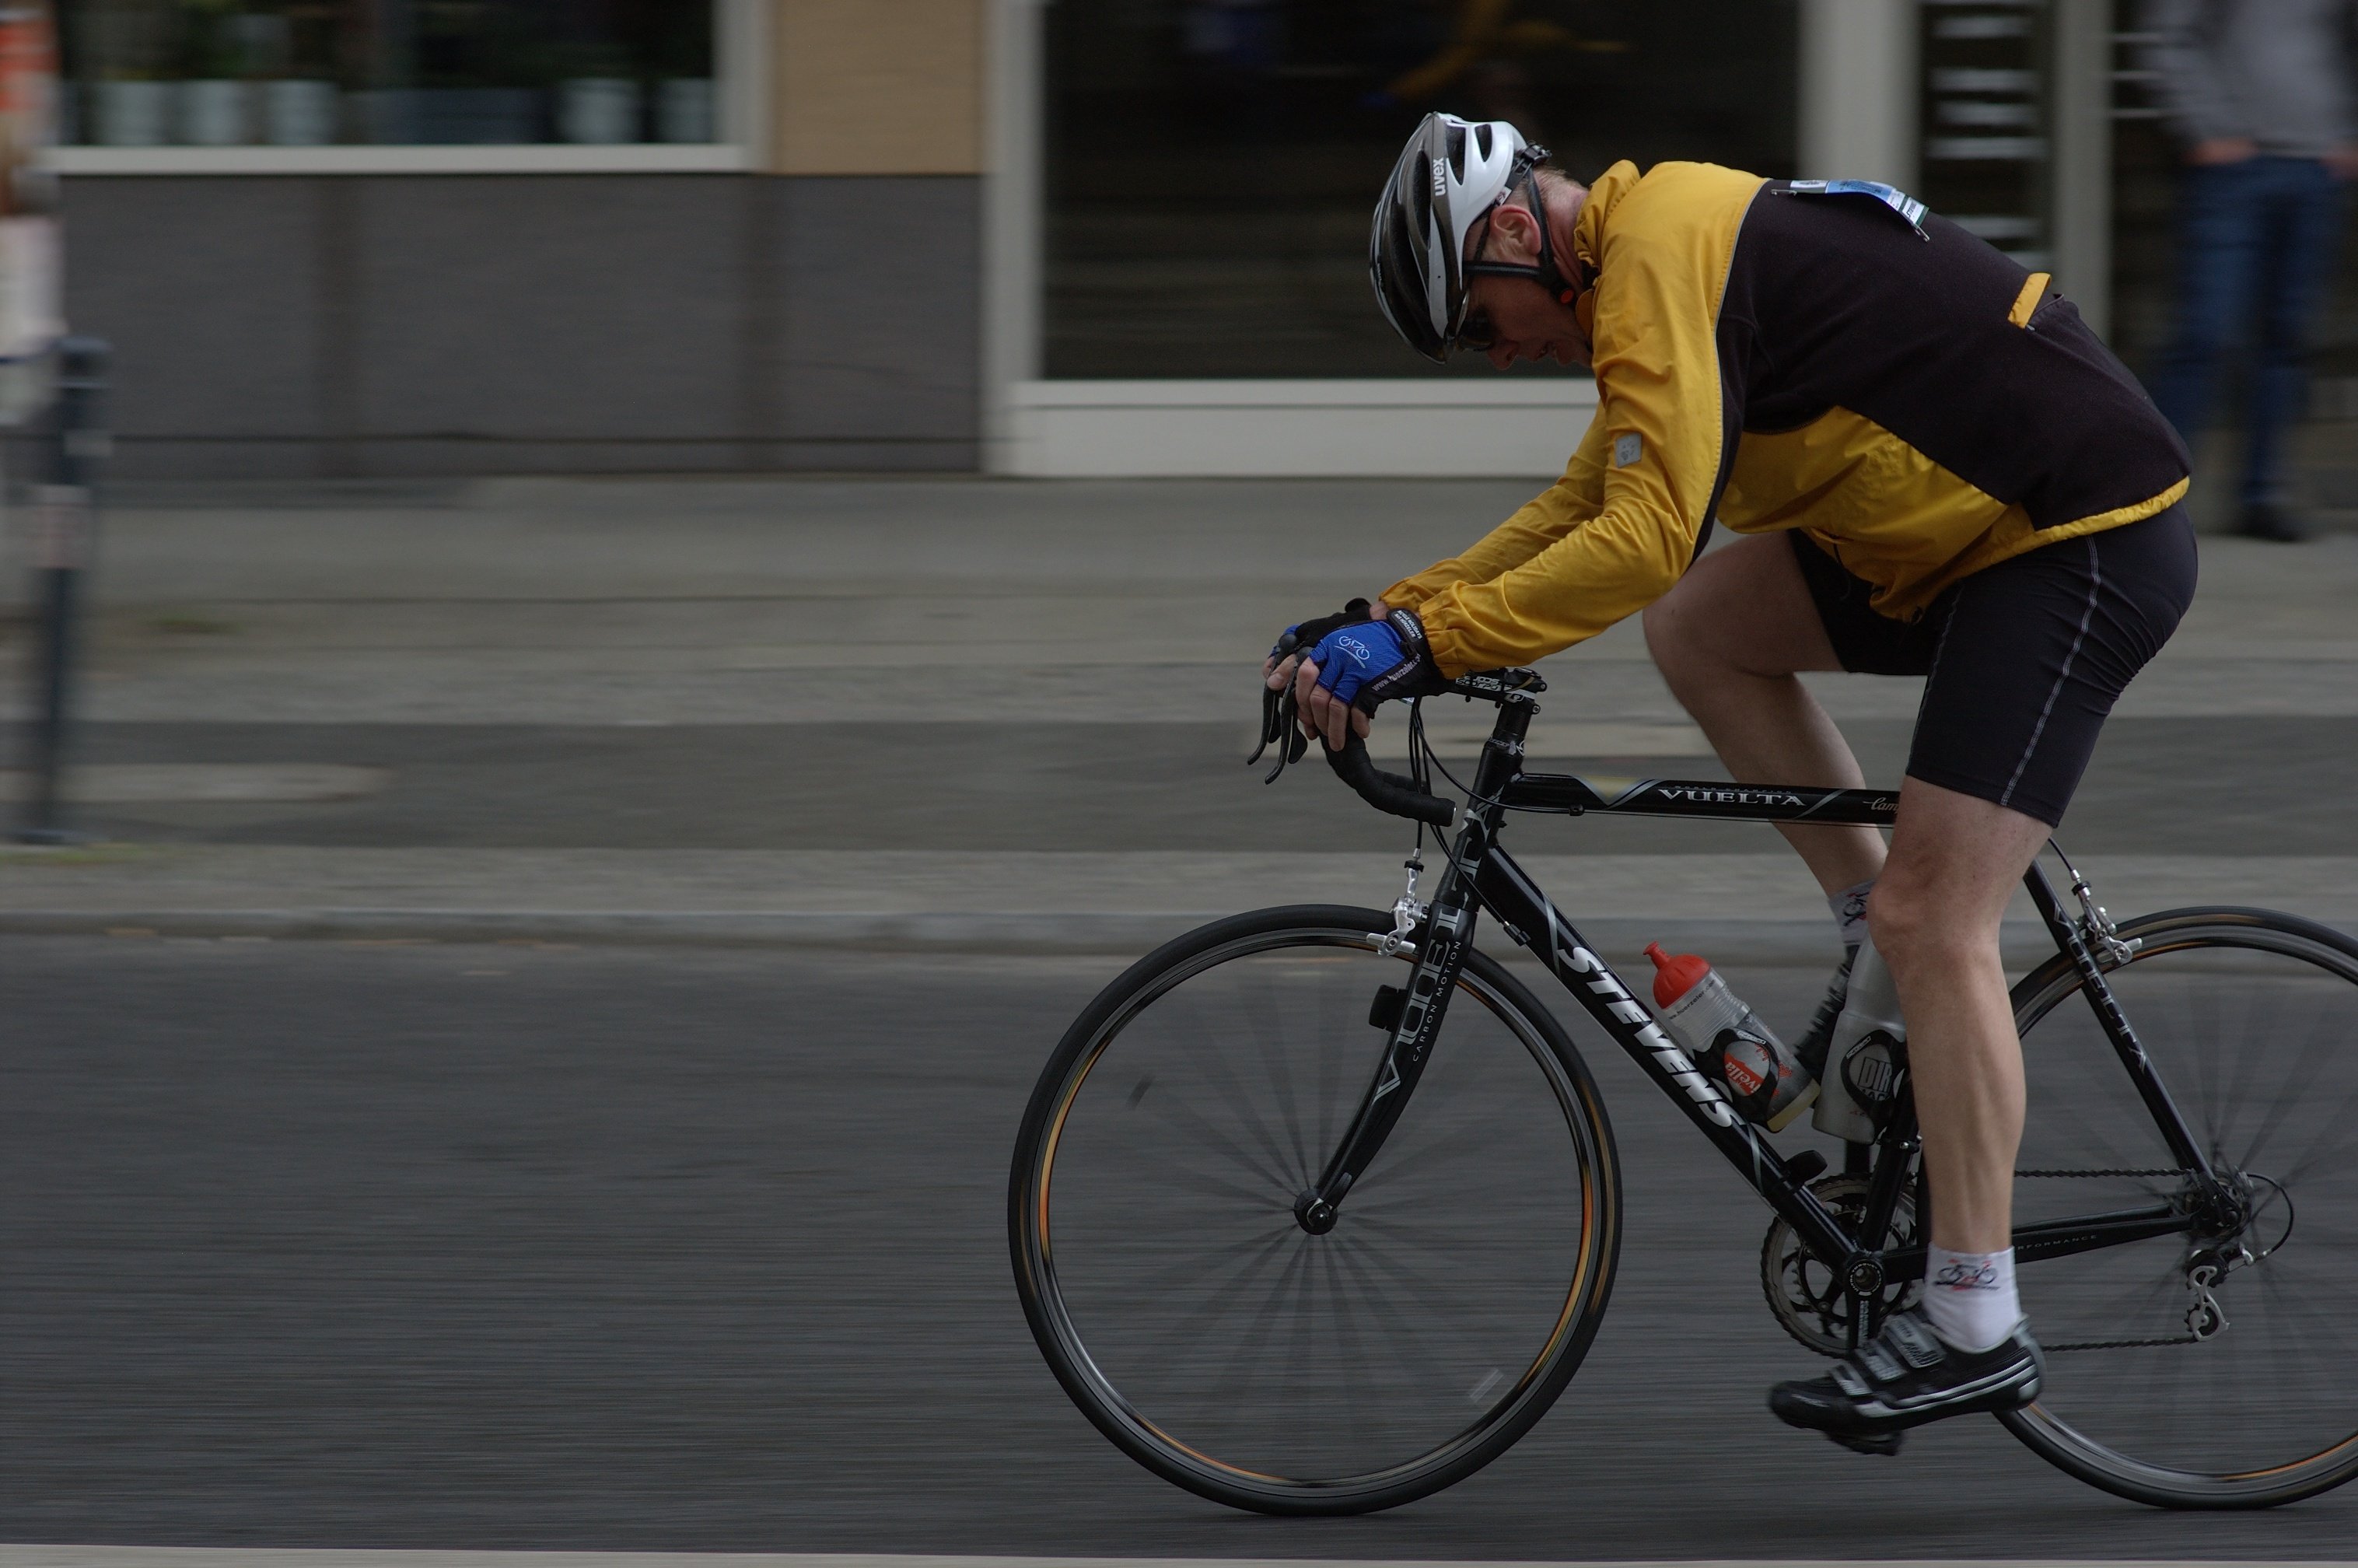
sport, bicycle, recreation, vehicle, sports equipment, cycling, race, sports, racing, rawtherapee, germany, deutschland, berlin, walimex, samyang, pentax, 85mm, 2010, lenstagged, steffenzahn, k100d, justpentax, berlinmitte, iamflickr, velothon, 85mmf14, walimex85mm, walimexpro8514if, radsport, skodavelothonberlin, velothonberlin, road cycling, land vehicle, outdoor recreation, cycle sport, cyclo cross, bicycle racing, road bicycle, endurance sports, racing bicycle, road bicycle racing